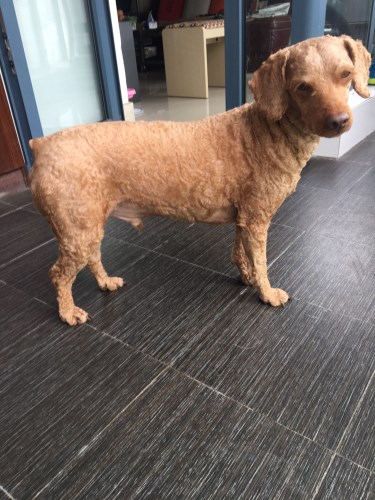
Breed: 7449-n000128-teddy